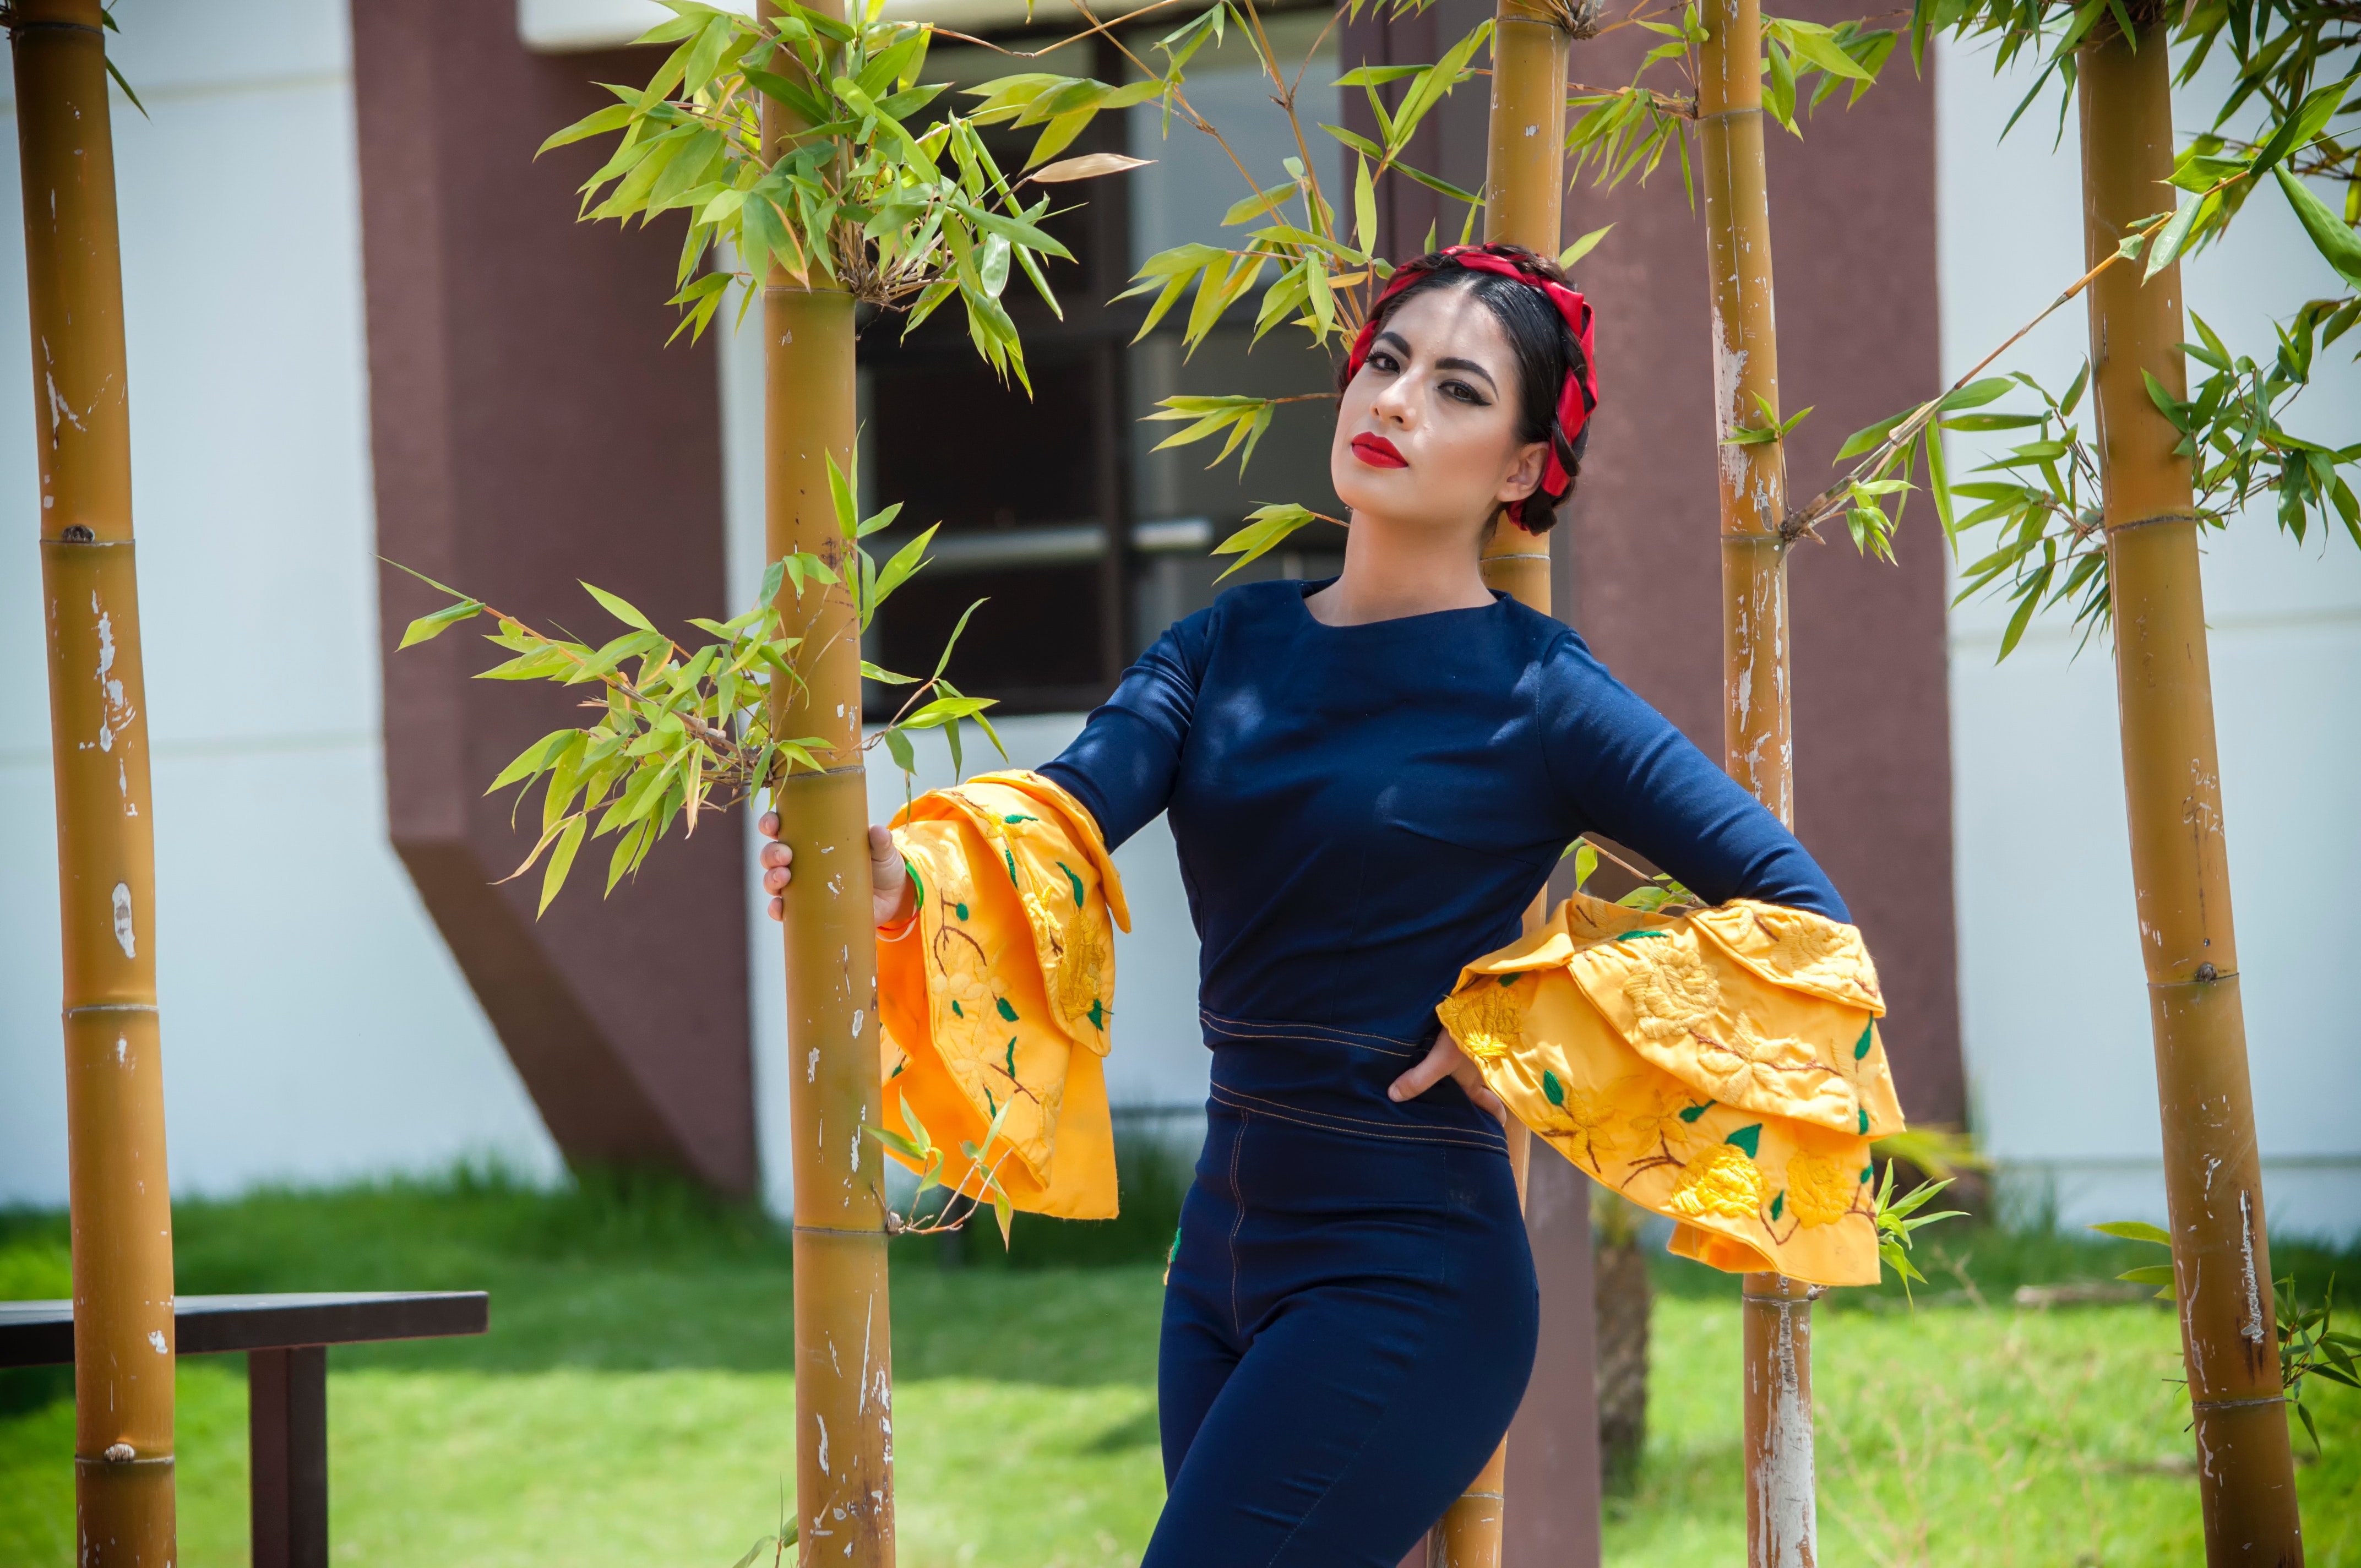
yellow, beauty, fashion, dress, shoulder, textile, photo shoot, photography, costume, fashion design, plant, model, flower, fawn, fashion accessory, style, vintage clothing